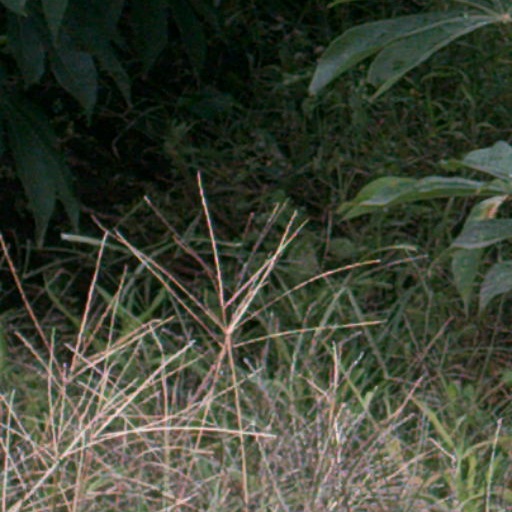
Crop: cassava